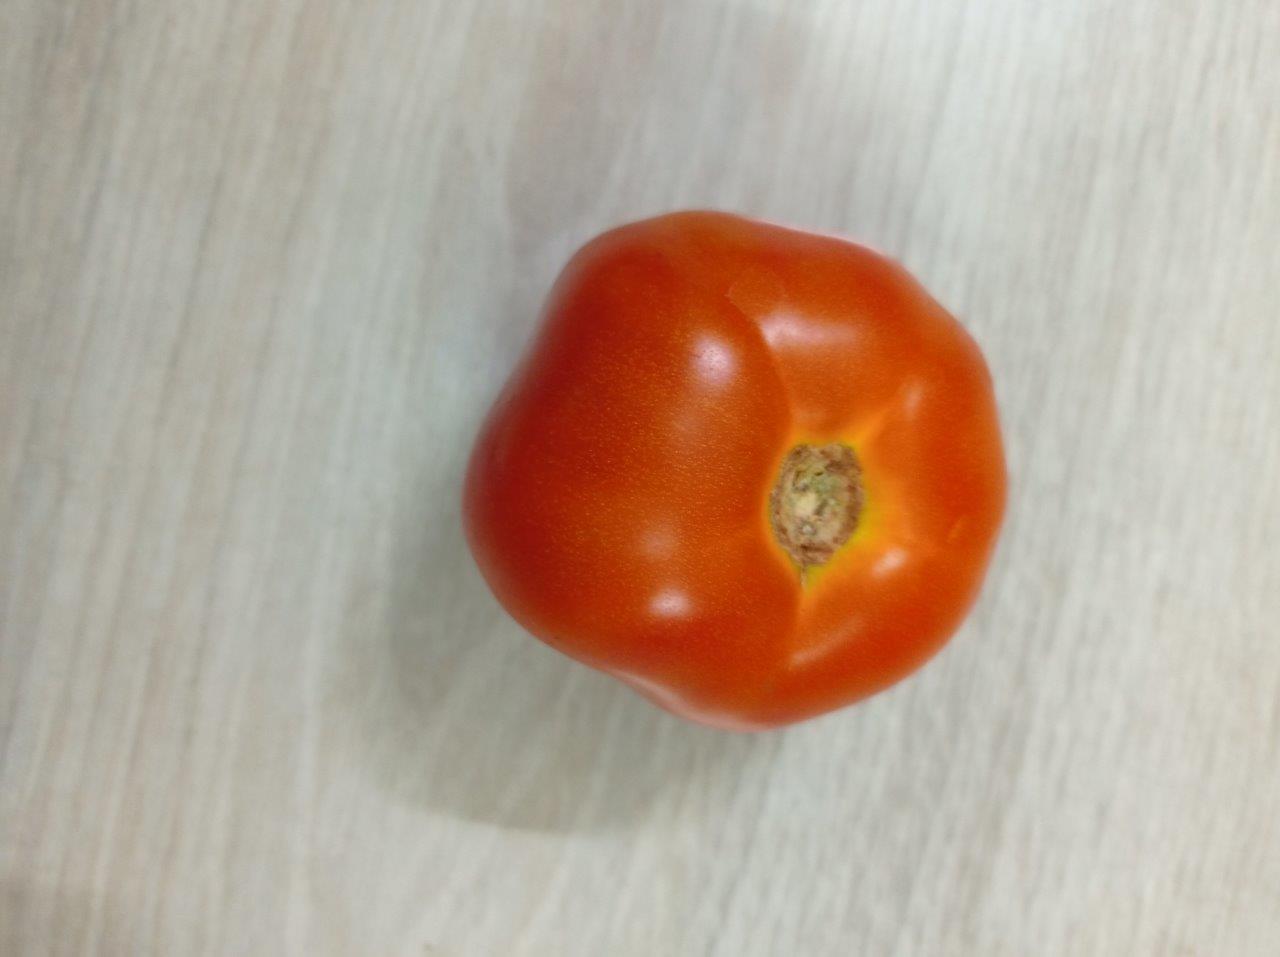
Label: Fresh